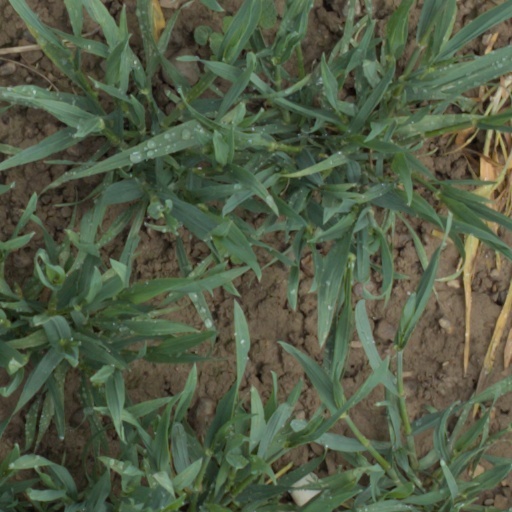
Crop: wheat